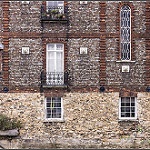
Scene: Outdoor